Milentija Monastery

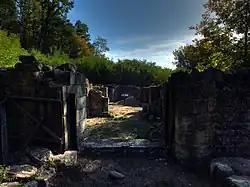

The Milentija Monastery is a medieval monastery whose ruins are located near the village of the same name in the municipality of Brus, Serbia, not far from the Koznik fortress.